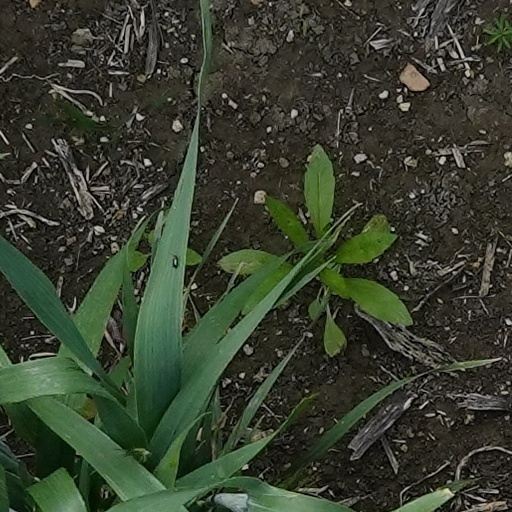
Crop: wheat